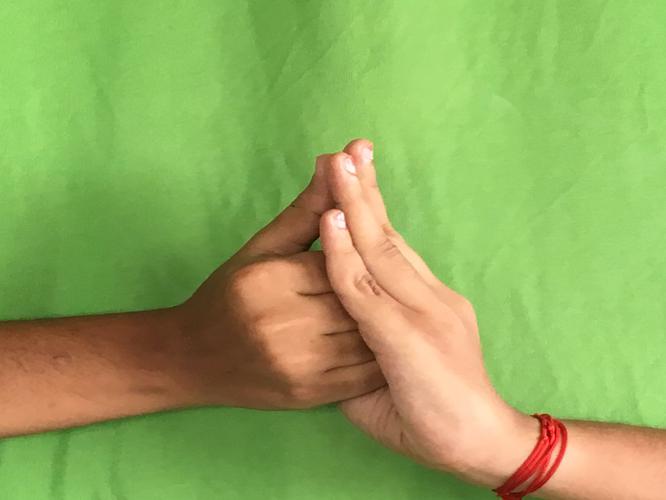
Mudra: Shanka
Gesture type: double_hand